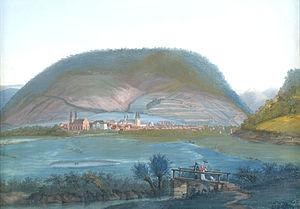
Roman Hoffstetter, parfois appelé Romanus Hoffstetter, est un compositeur classique et moine bénédictin qui admirait Joseph Haydn au point d’en imiter le style.